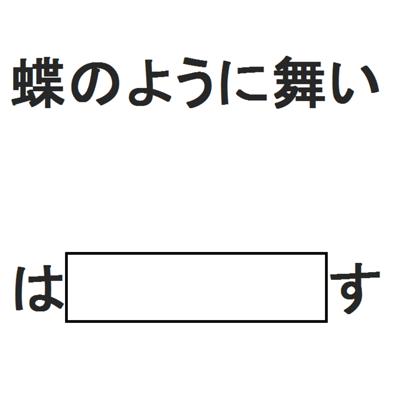
回答: き気を催